C. A. Holliday Transfer Facility

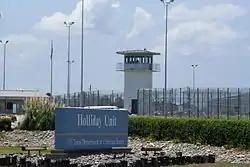
Holliday Unit in Huntsville Texas

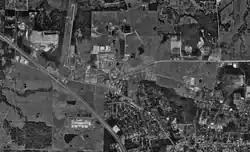
Aerial photograph of the Holliday, Wynne, and Byrd units, and the Huntsville Municipal Airport - U.S. Geological Survey - January 23, 1995

The Holliday Transfer Facility (TDCJ Identification Code: NF, also referred to as the Holliday Transfer Unit), is a Texas Department of Criminal Justice transfer facility for men located in Huntsville, Texas. Holliday is along Interstate 45 and north of Texas State Highway 30. The unit, on a plot of land, is co-located with the Wynne Unit.